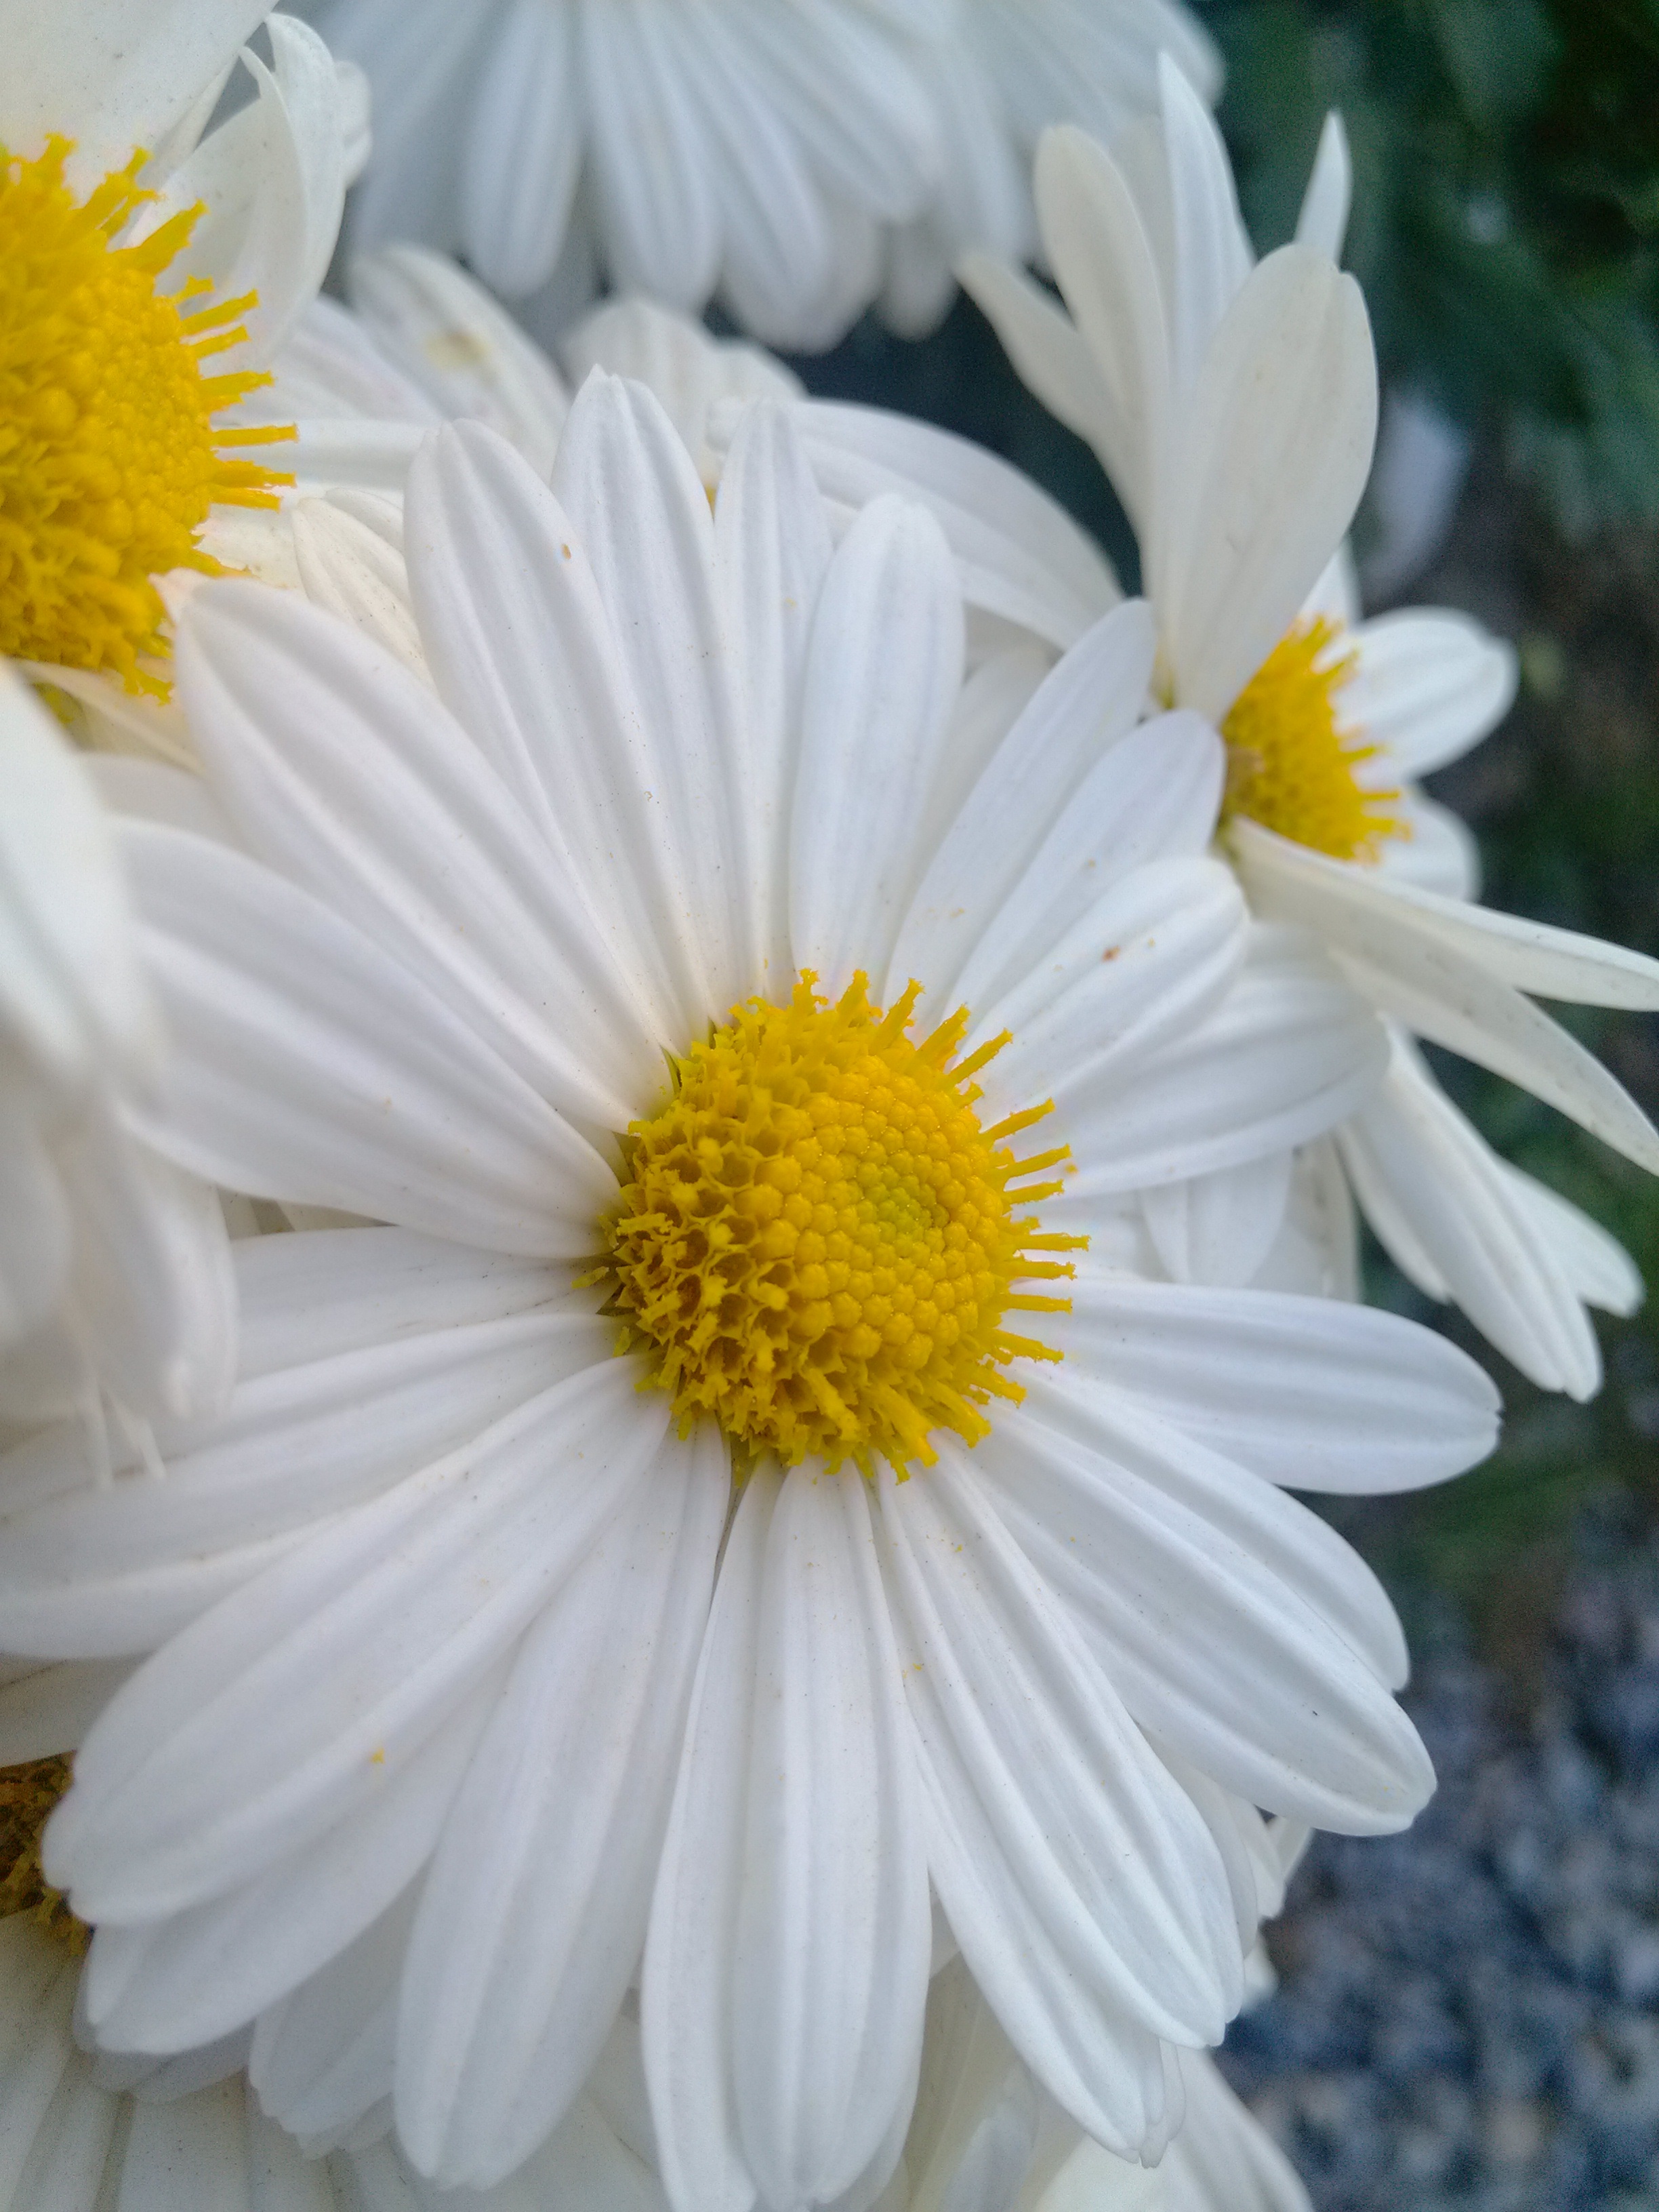
plant, flower, petal, daisy, flora, gerbera, chrysanthemum, macro photography, flowering plant, daisy family, asterales, the wild, oxeye daisy, annual plant, plant stem, land plant, chamaemelum nobile, marguerite daisy, chrysanths